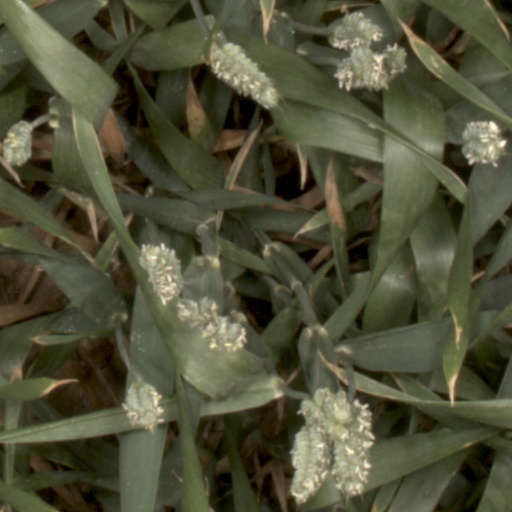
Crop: wheat